Žiga Samar

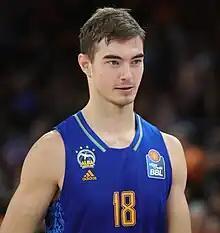
Samar with Alba Berlin in 2023

Žiga Samar (born 26 January 2001) is a Slovenian professional basketball player for Gran Canaria of the Spanish Liga ACB, on loan from Alba Berlin of the German Basketball Bundesliga (BBL) and the EuroLeague. He is a 1.97 m tall point guard.